40 Quadratmeter Deutschland

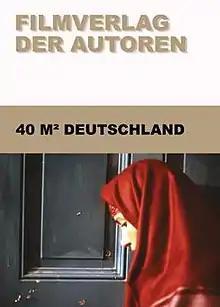

40 qm Deutschland is a 1986 West German film directed by Tevfik Başer, who helped both with the script and the production. The film won several awards, making it one of the most significant German movies of 1986.